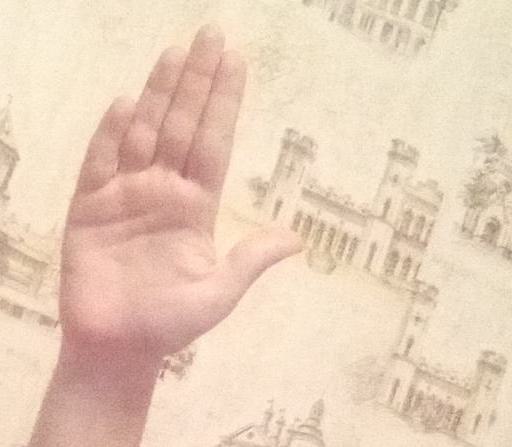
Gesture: stop